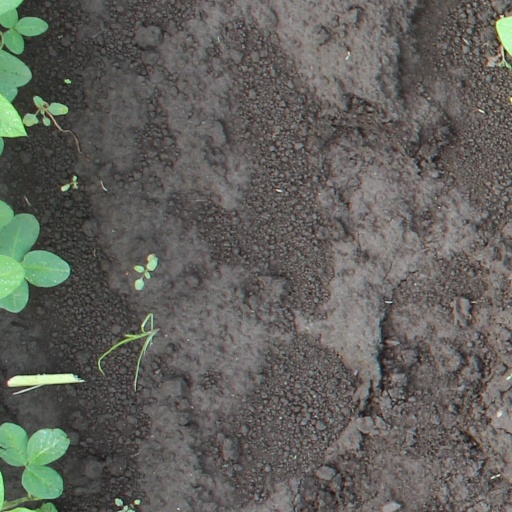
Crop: soybean